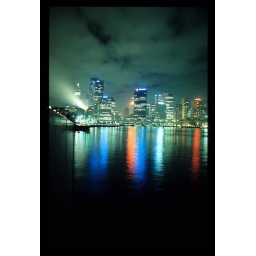
Reflection off the harbour water from buildings and lights in Sydney harbour. Originally taken as a slide in 1996 and scanned.